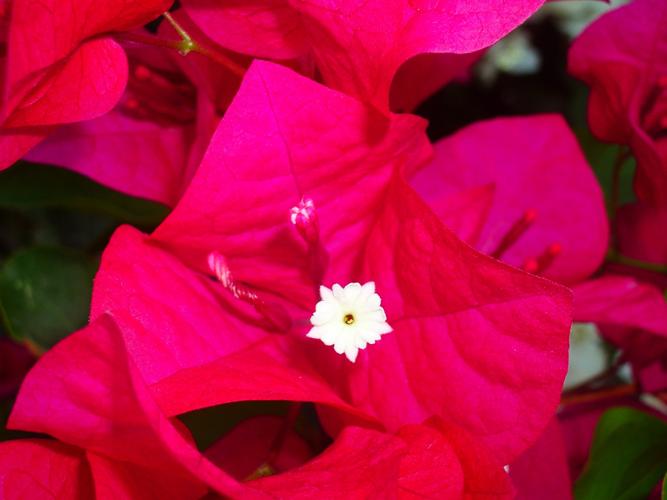
Label: bougainvillea